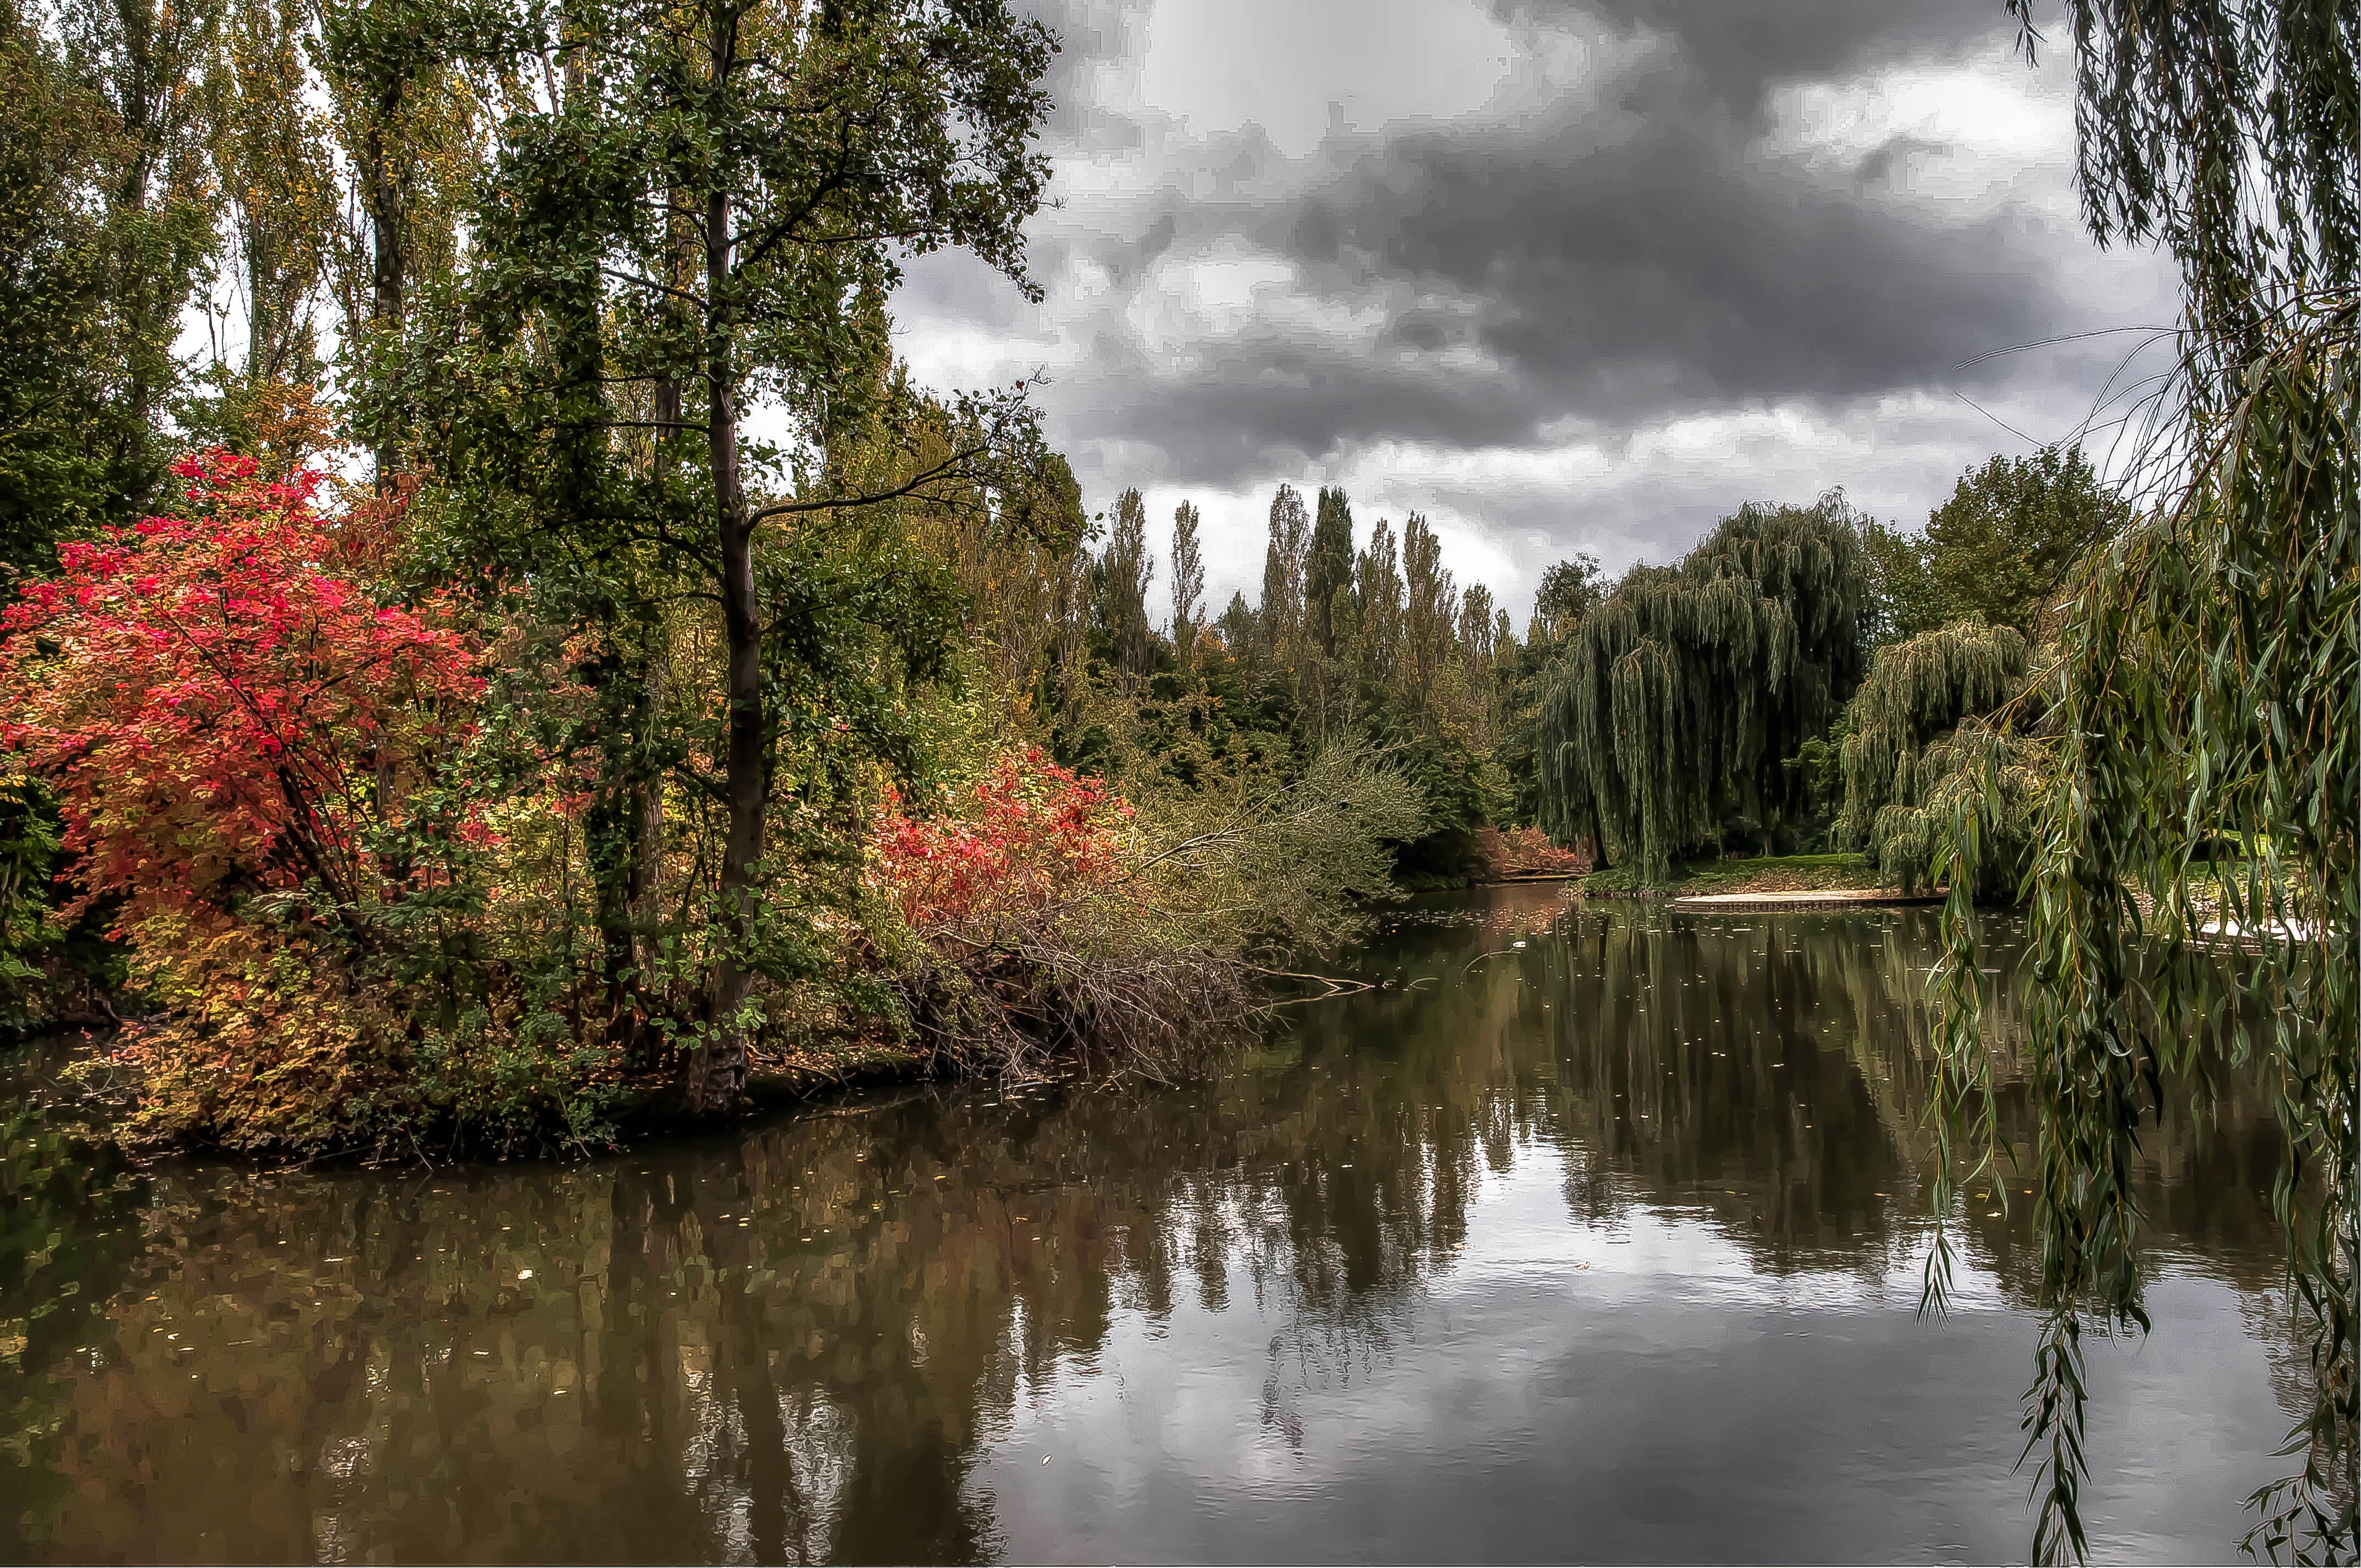
landscape, tree, water, nature, forest, wilderness, plant, leaf, flower, lake, river, pond, stream, reflection, autumn, season, waterway, body of water, theme park, wetland, woodland, habitat, nature park, niederzier, biotope, natural environment, woody plant